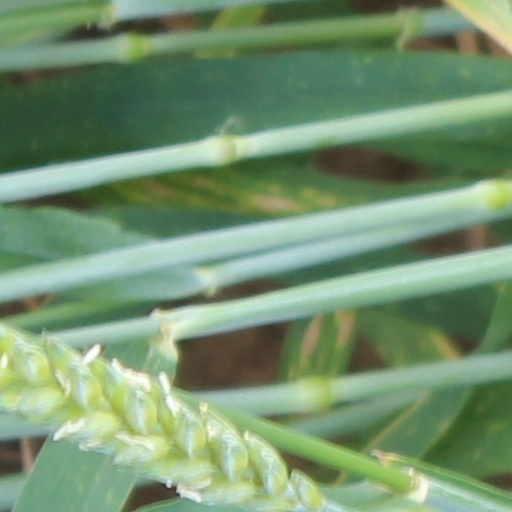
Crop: wheat